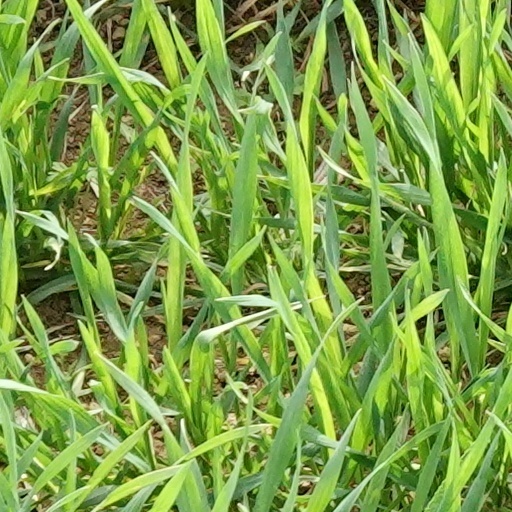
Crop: wheat